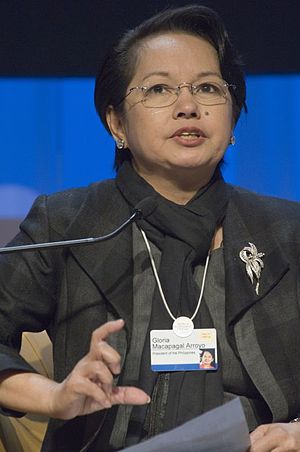
Gloria Macapagal-Arroyo
Gloria Macapagal-Arroyo
Gloria Macapagal-Arroyo var Filippinernes præsident mellem 2001 og 2010.